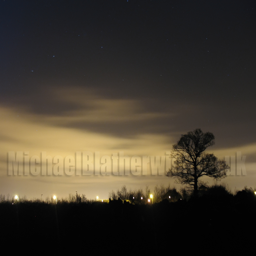
a skyline of small trees and bushes and a large tree , with stars higher in the sky